Danny Phantom: The Ultimate Enemy

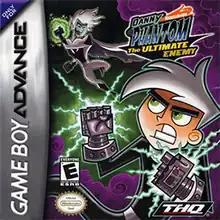
North American box art

Danny Phantom: The Ultimate Enemy is a 2005 video game developed by Altron and published by THQ for the Game Boy Advance console. It is based on the episode "The Ultimate Enemy" from the television series "Danny Phantom" and is the first video game for the series. Players play the role of Danny Phantom in his adventure to save Amity Park from a grim future where he has become evil.